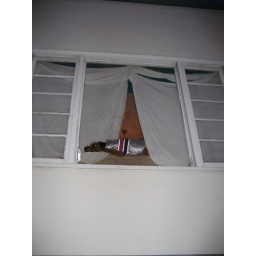
dog by the window